Temple of Divus Augustus, Nola

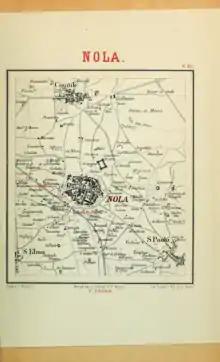
A map of the ancient city of Nola with the location of the temple in red.

The Temple of Divus Augustus was a temple commemorating the deified first Roman emperor, Augustus. It was constructed in Nola in Campania, where Augustus had died in AD 14. The temple was erected on the place where Augustus died and was dedicated by his successor Tiberius in 26.